Disneytoon Studios

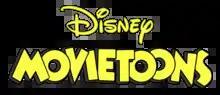
Disney MovieToons logo as seen on ""

Disney MovieToons' first feature production was "" in 1990, with animation by Walt Disney Animation France. Disney Television Animation hired director of specials, Sharon Morrill, in 1993.